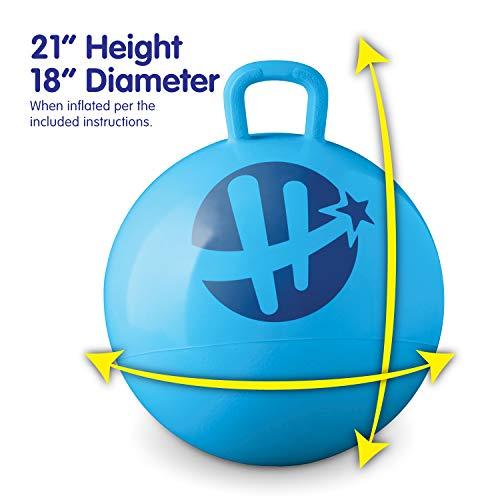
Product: Ball Bounce and Sport TOYS Hopper, 18-Inch
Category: Toys & Games | Sports & Outdoor Play | Pogo Sticks & Hoppers | Hoppers
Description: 18" Hopper ball promotes coordination, balance, and core development skills.
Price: $9.99